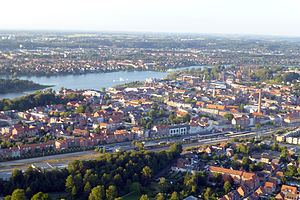
Silkeborg / Historie / Nyere tid
Luftfoto af Silkeborg med stationen og Silkeborg Langsø
Silkeborg station og Silkeborg Langsø
Silkeborg er en by i Midtjylland med 46.923 indbyggere. Et stort antal indbyggere fra Virklund, Gjessø, Sejs-Svejbæk, Grauballe, Skægkær, Sinding og Sejling arbejder i Silkeborg. Byen er hovedby i Silkeborg Kommune og ligger i meget kuperet terræn i det midtjyske søhøjland med skovklædte bakker og med Gudenåen tæt ved den indre by. Der går rutebåde til Silkeborgsøerne og Himmelbjerget fra byens lille havn, og det gamle dampskib Hjejlen er den mest berømte.